The Beautiful Game (compilation album)

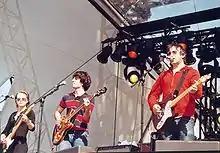
The Lightning Seeds, who performed the album's lead single "Three Lions".

Britpop band The Lightning Seeds were commissioned to write the "Official Song of the England national team". Ian Broudie of the band wrote the music of "Three Lions", with comedians David Baddiel and Frank Skinner - presenters of football-themed comedy show "Fantasy Football League" at the time - providing the lyrics. Unlike most football songs, its lyrics speak not of unbounded optimism for victory, but instead told of how, ever since the one unequivocal success of the English football team at the 1966 FIFA World Cup, every tournament has ended in dashed hopes for England. However, the repeated failures have not dampened the feeling that England could again reach those heights ("Three Lions on a shirt, Jules Rimet still gleaming. Thirty years of hurt, never stopped me dreaming").